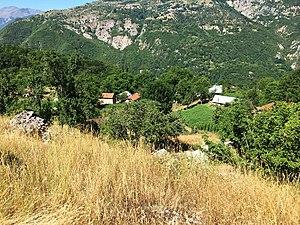
Sentsé est un village de l'ouest de la Macédoine du Nord, situé dans la municipalité de Mavrovo et Rostoucha. Le village comptait 21 habitants en 2002. Il est majoritairement albanais.